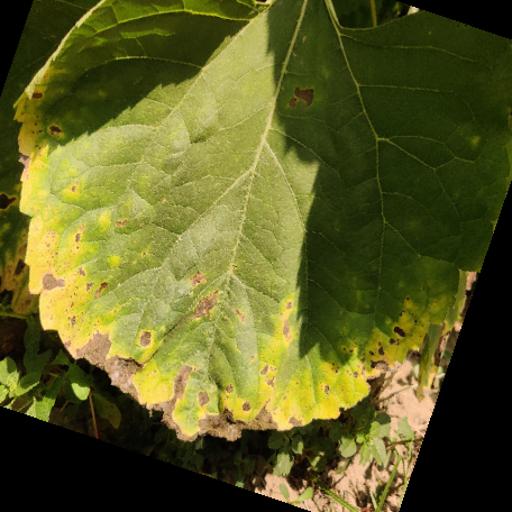
Label: Leaf_scars